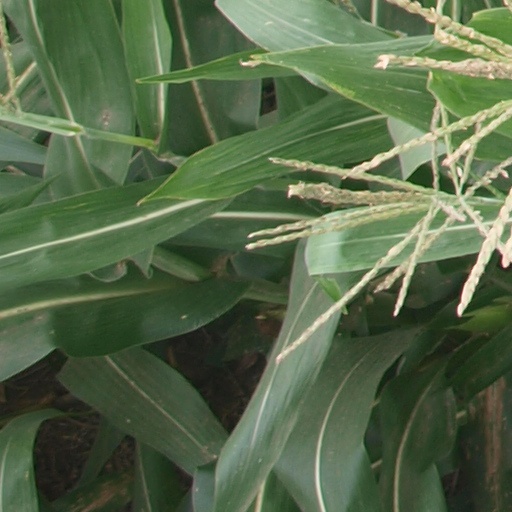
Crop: maize; corn